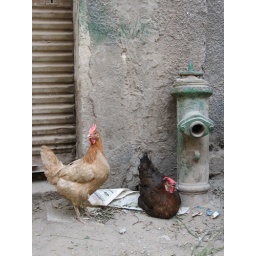
chickens (hens) on the street in old islamic cairo, egypt